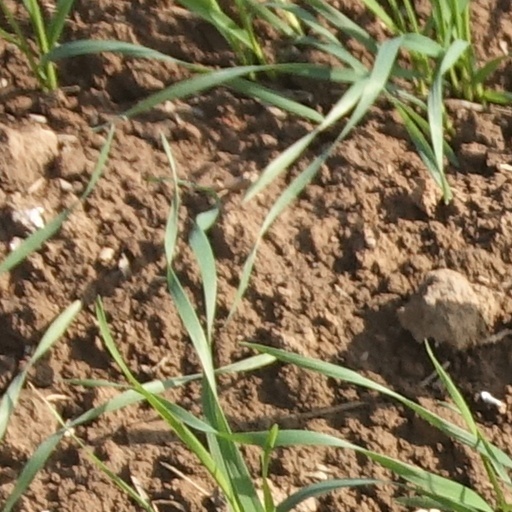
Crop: wheat